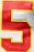
Number: 5